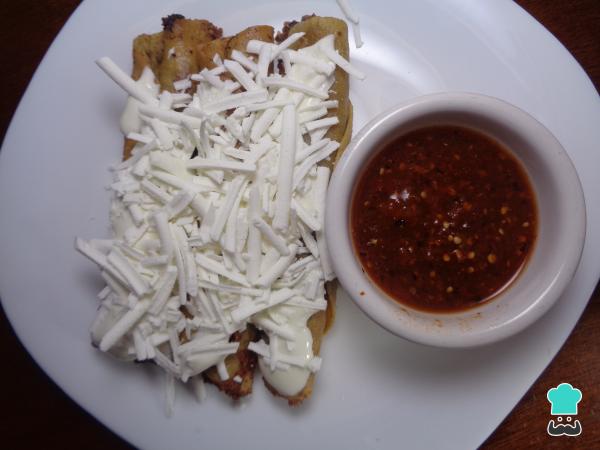
¡Y listo! Podemos servir estos deliciosos tacos dorados de frijoles con queso, ¡quedan riquísimos! Acompáñalos con un poco de crema ácida, queso rallado, lechuga y la salsa de tu preferencia. ¡Buen provecho!